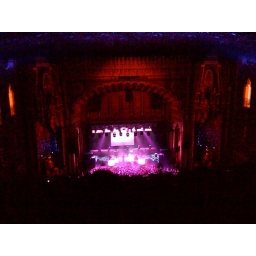
animal collective from the back of the top of the last row there is at the fox theater in oakland